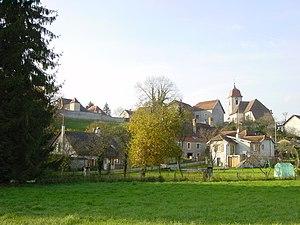
Vue générale du village depuis la route de Tressandans.
Chassey-lès-Montbozon est une commune française située dans le département de la Haute-Saône en région Bourgogne-Franche-Comté. Ses habitants se nomment les Chasséens et les Chasséennes.
La communauté de communes du Pays de Montbozon et du Chanois est une communauté de communes française, située dans le département de la Haute-Saône en région Bourgogne-Franche-Comté.